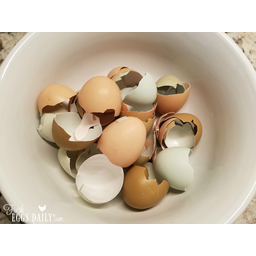
Label: eggshells